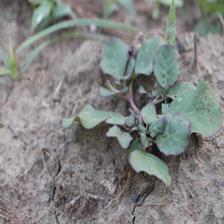
Label: BroadLeafWeed